Herman Melville

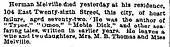
"The New York Times" September 29, 1891, obituary notice, which misspelled Melville's masterpiece as "Mobie Dick"

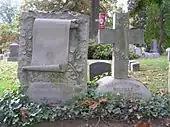
The gravestones of Melville and his wife in Woodlawn Cemetery in the Bronx, New York City

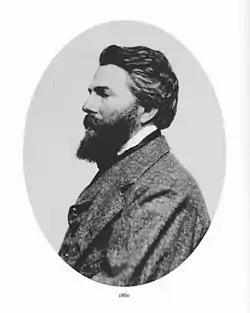
Melville in 1860

Melville's own income remained limited. But in 1884, Lizzie received a legacy that enabled him to buy a steady stream of books and prints each month. Melville retired on December 31, 1885, after several of his wife's relatives further supported the couple with supplementary legacies and inheritances. On February 22, 1886, Stanwix, their younger son, died in San Francisco at age 36, from tuberculosis. In 1889, Melville became a member of the New York Society Library.